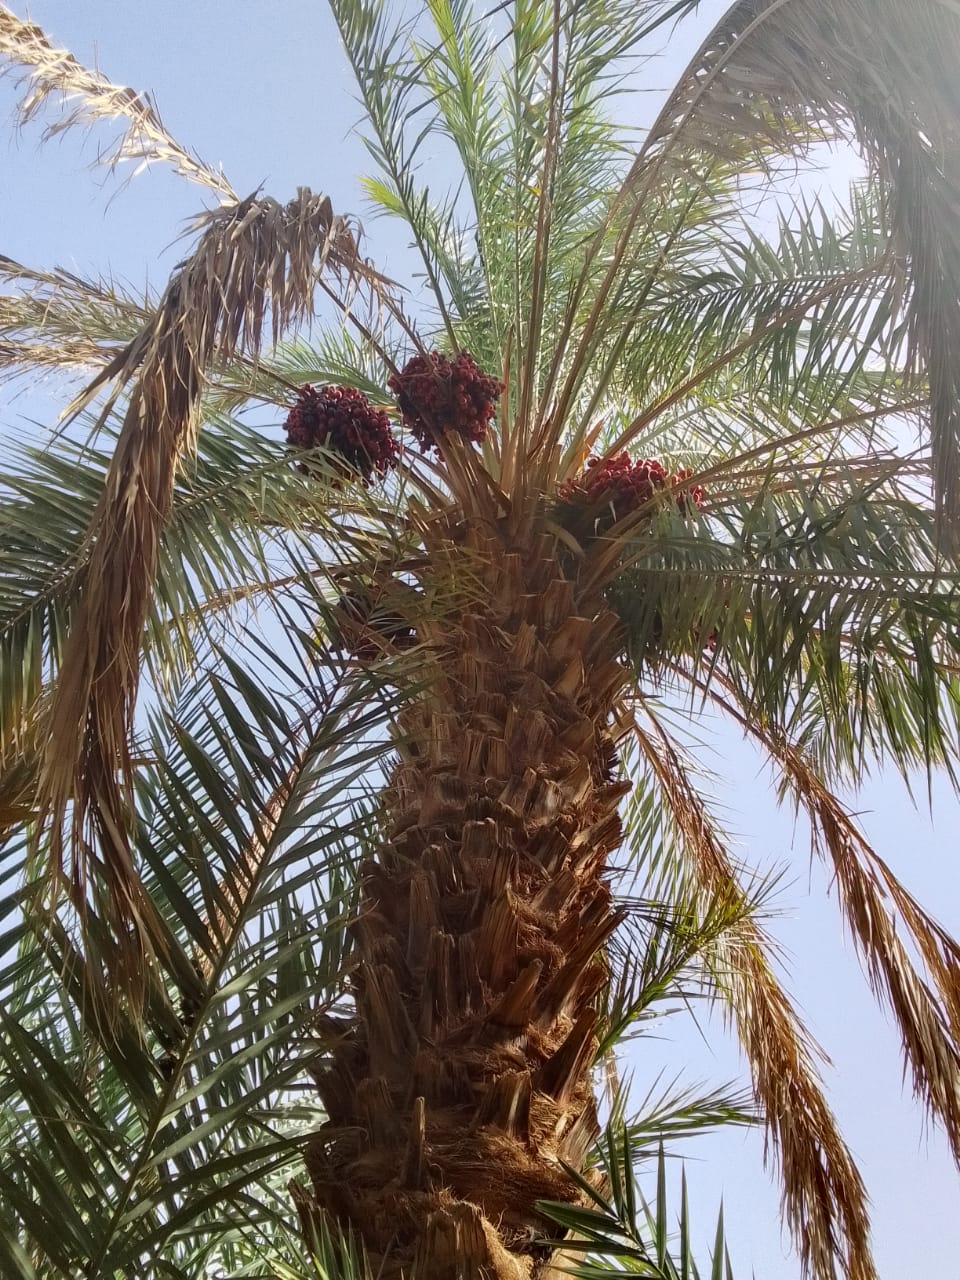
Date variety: bouisthami